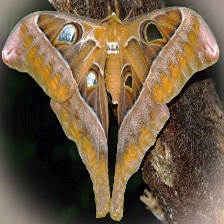
Species: HERCULES MOTH